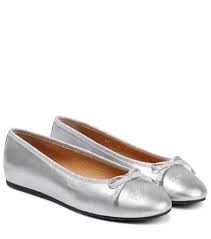
Label: Ballet Flat